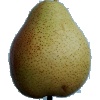
Label: Pear Forelle 1